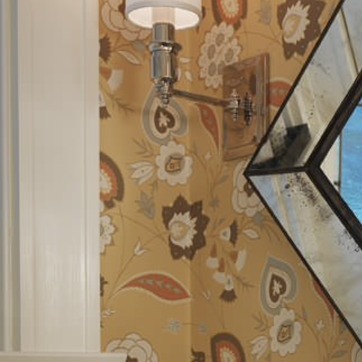
Material: wallpaper